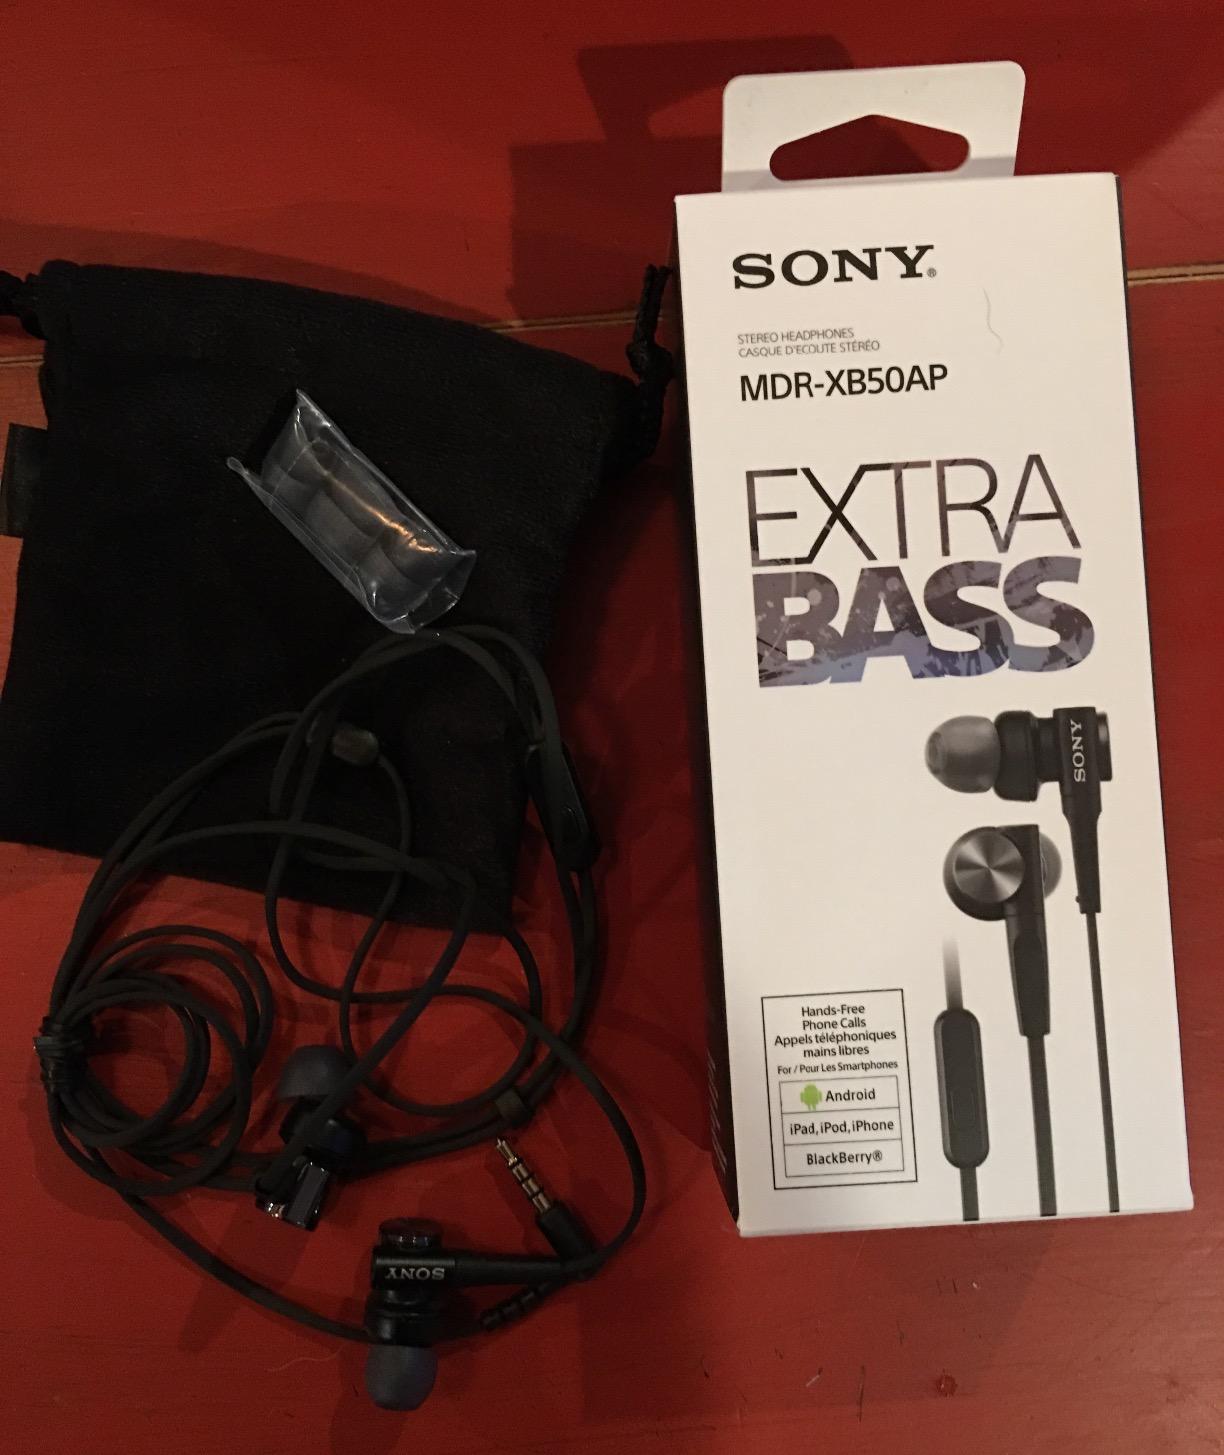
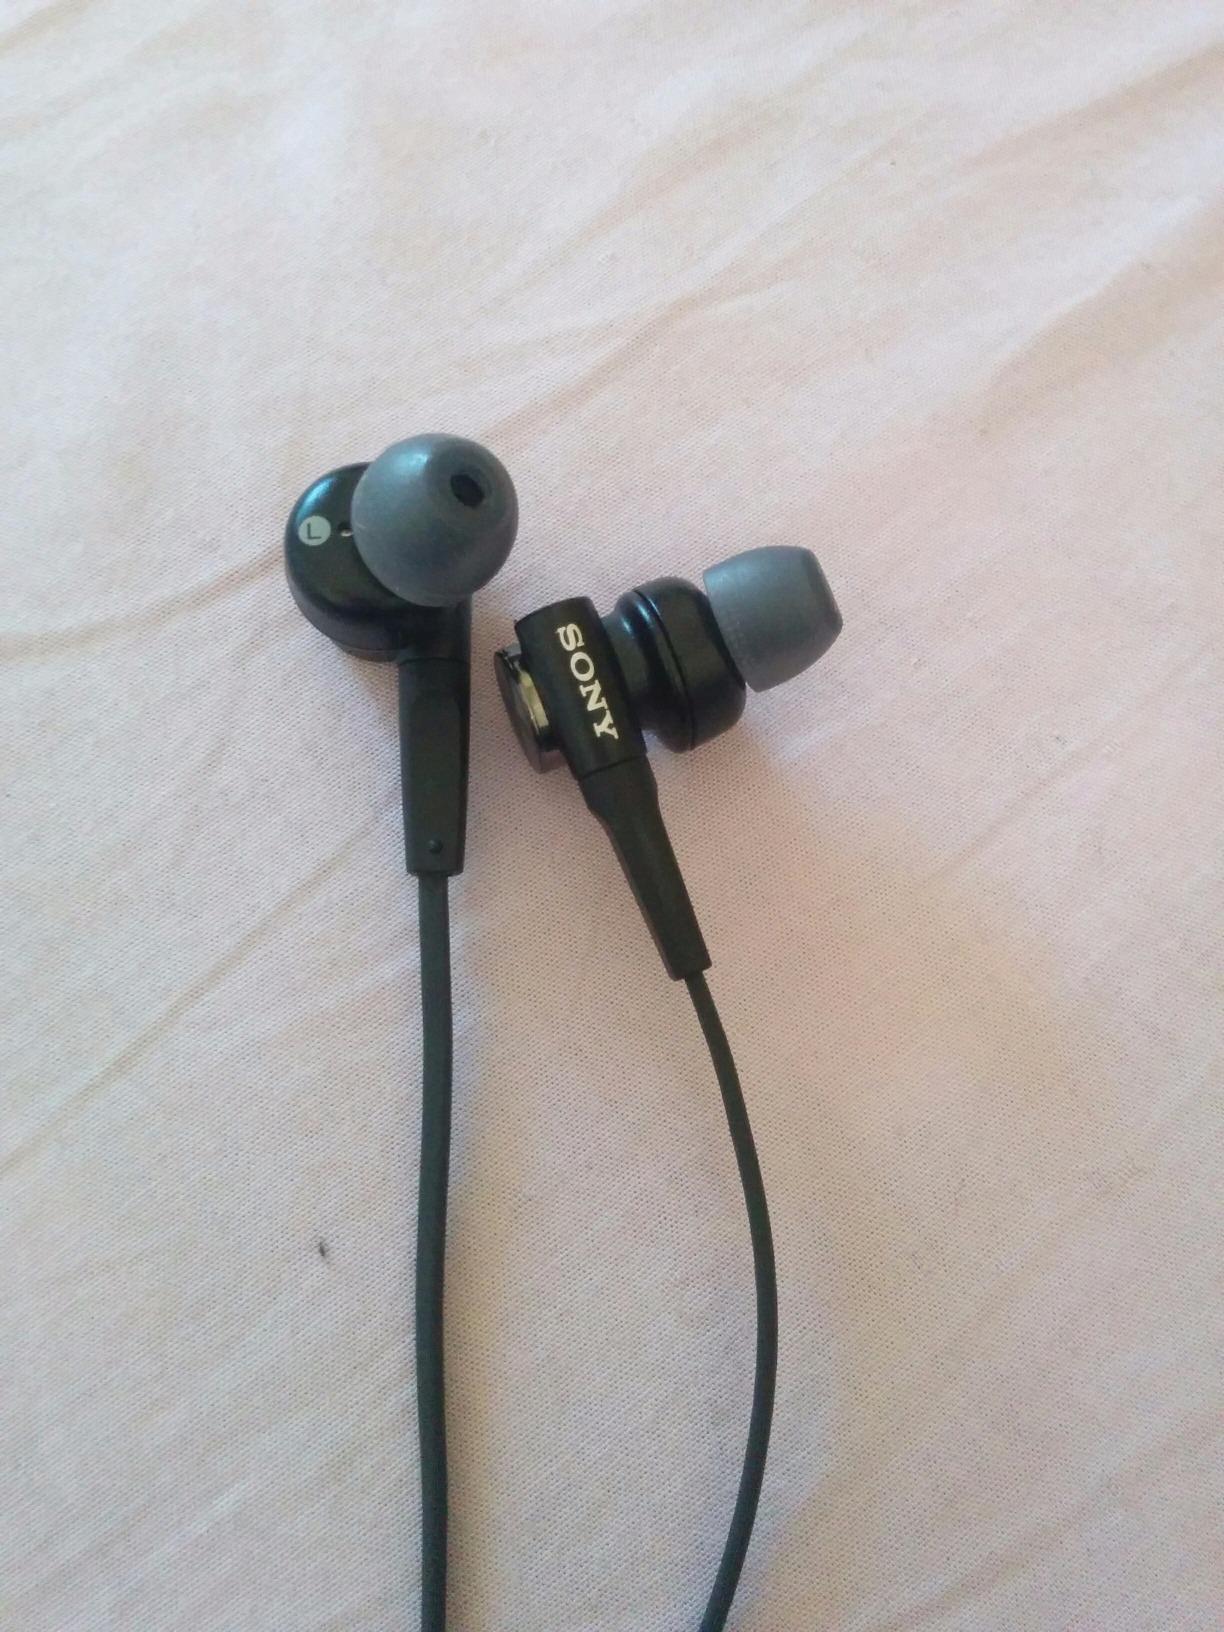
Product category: headphones
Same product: yes